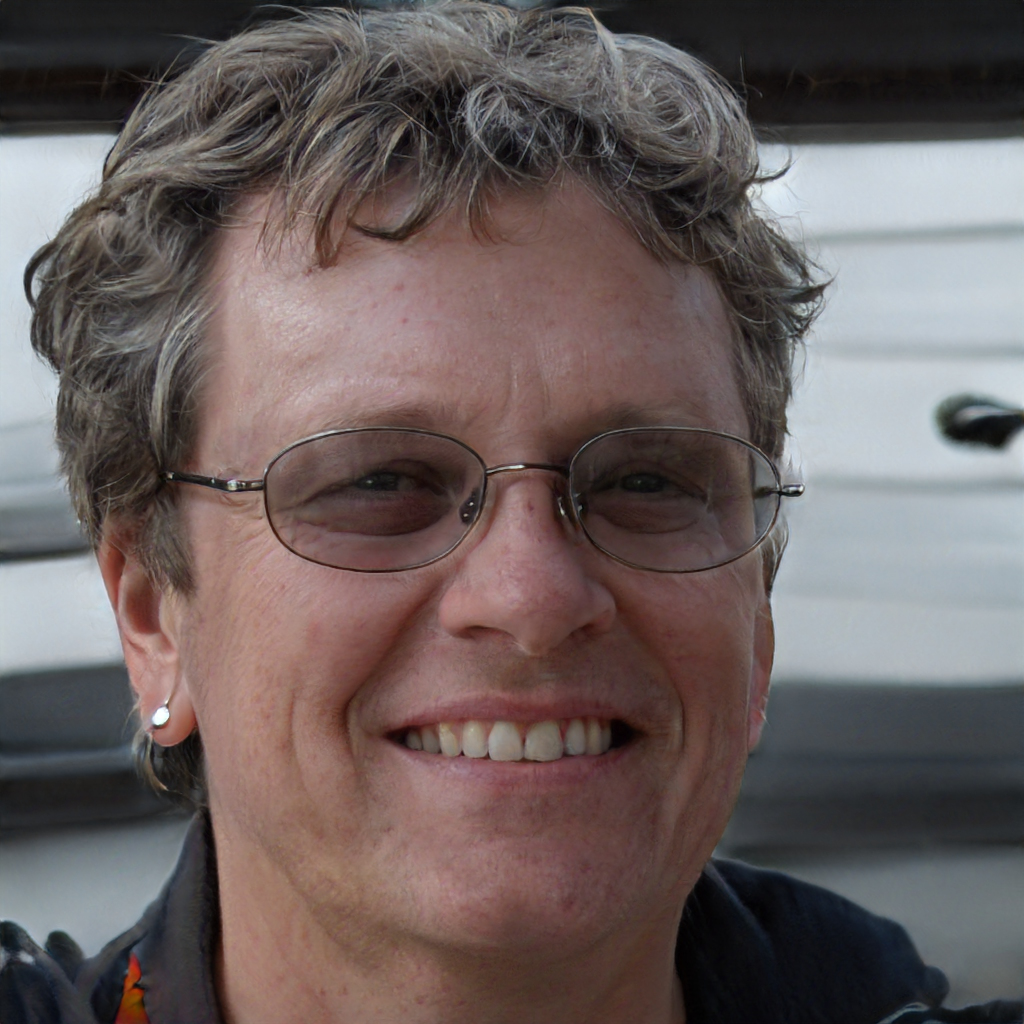
Gender: Male